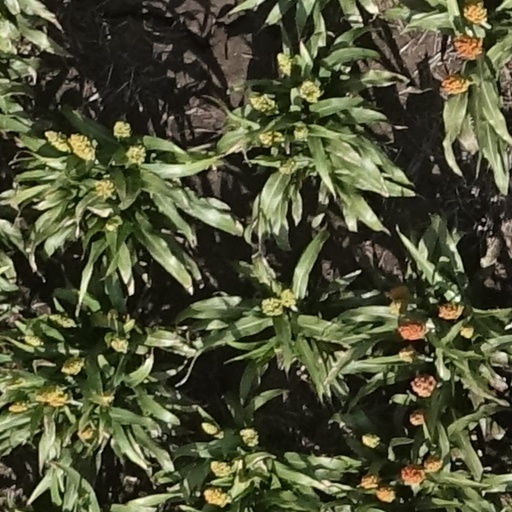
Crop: sorghum